Shraddha Nigam

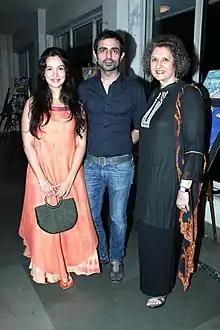
Shraddha Nigam and Mayank Anand at Shalom fashion show

In 2008, Shraddha married television actor Karan Singh Grover. They divorced 10 months later following reports of his affair with choreographer Nicole Alvarez. In 2012, she married Mayank Anand; the couple have jointly owned a fashion line, MASN, since 2011.